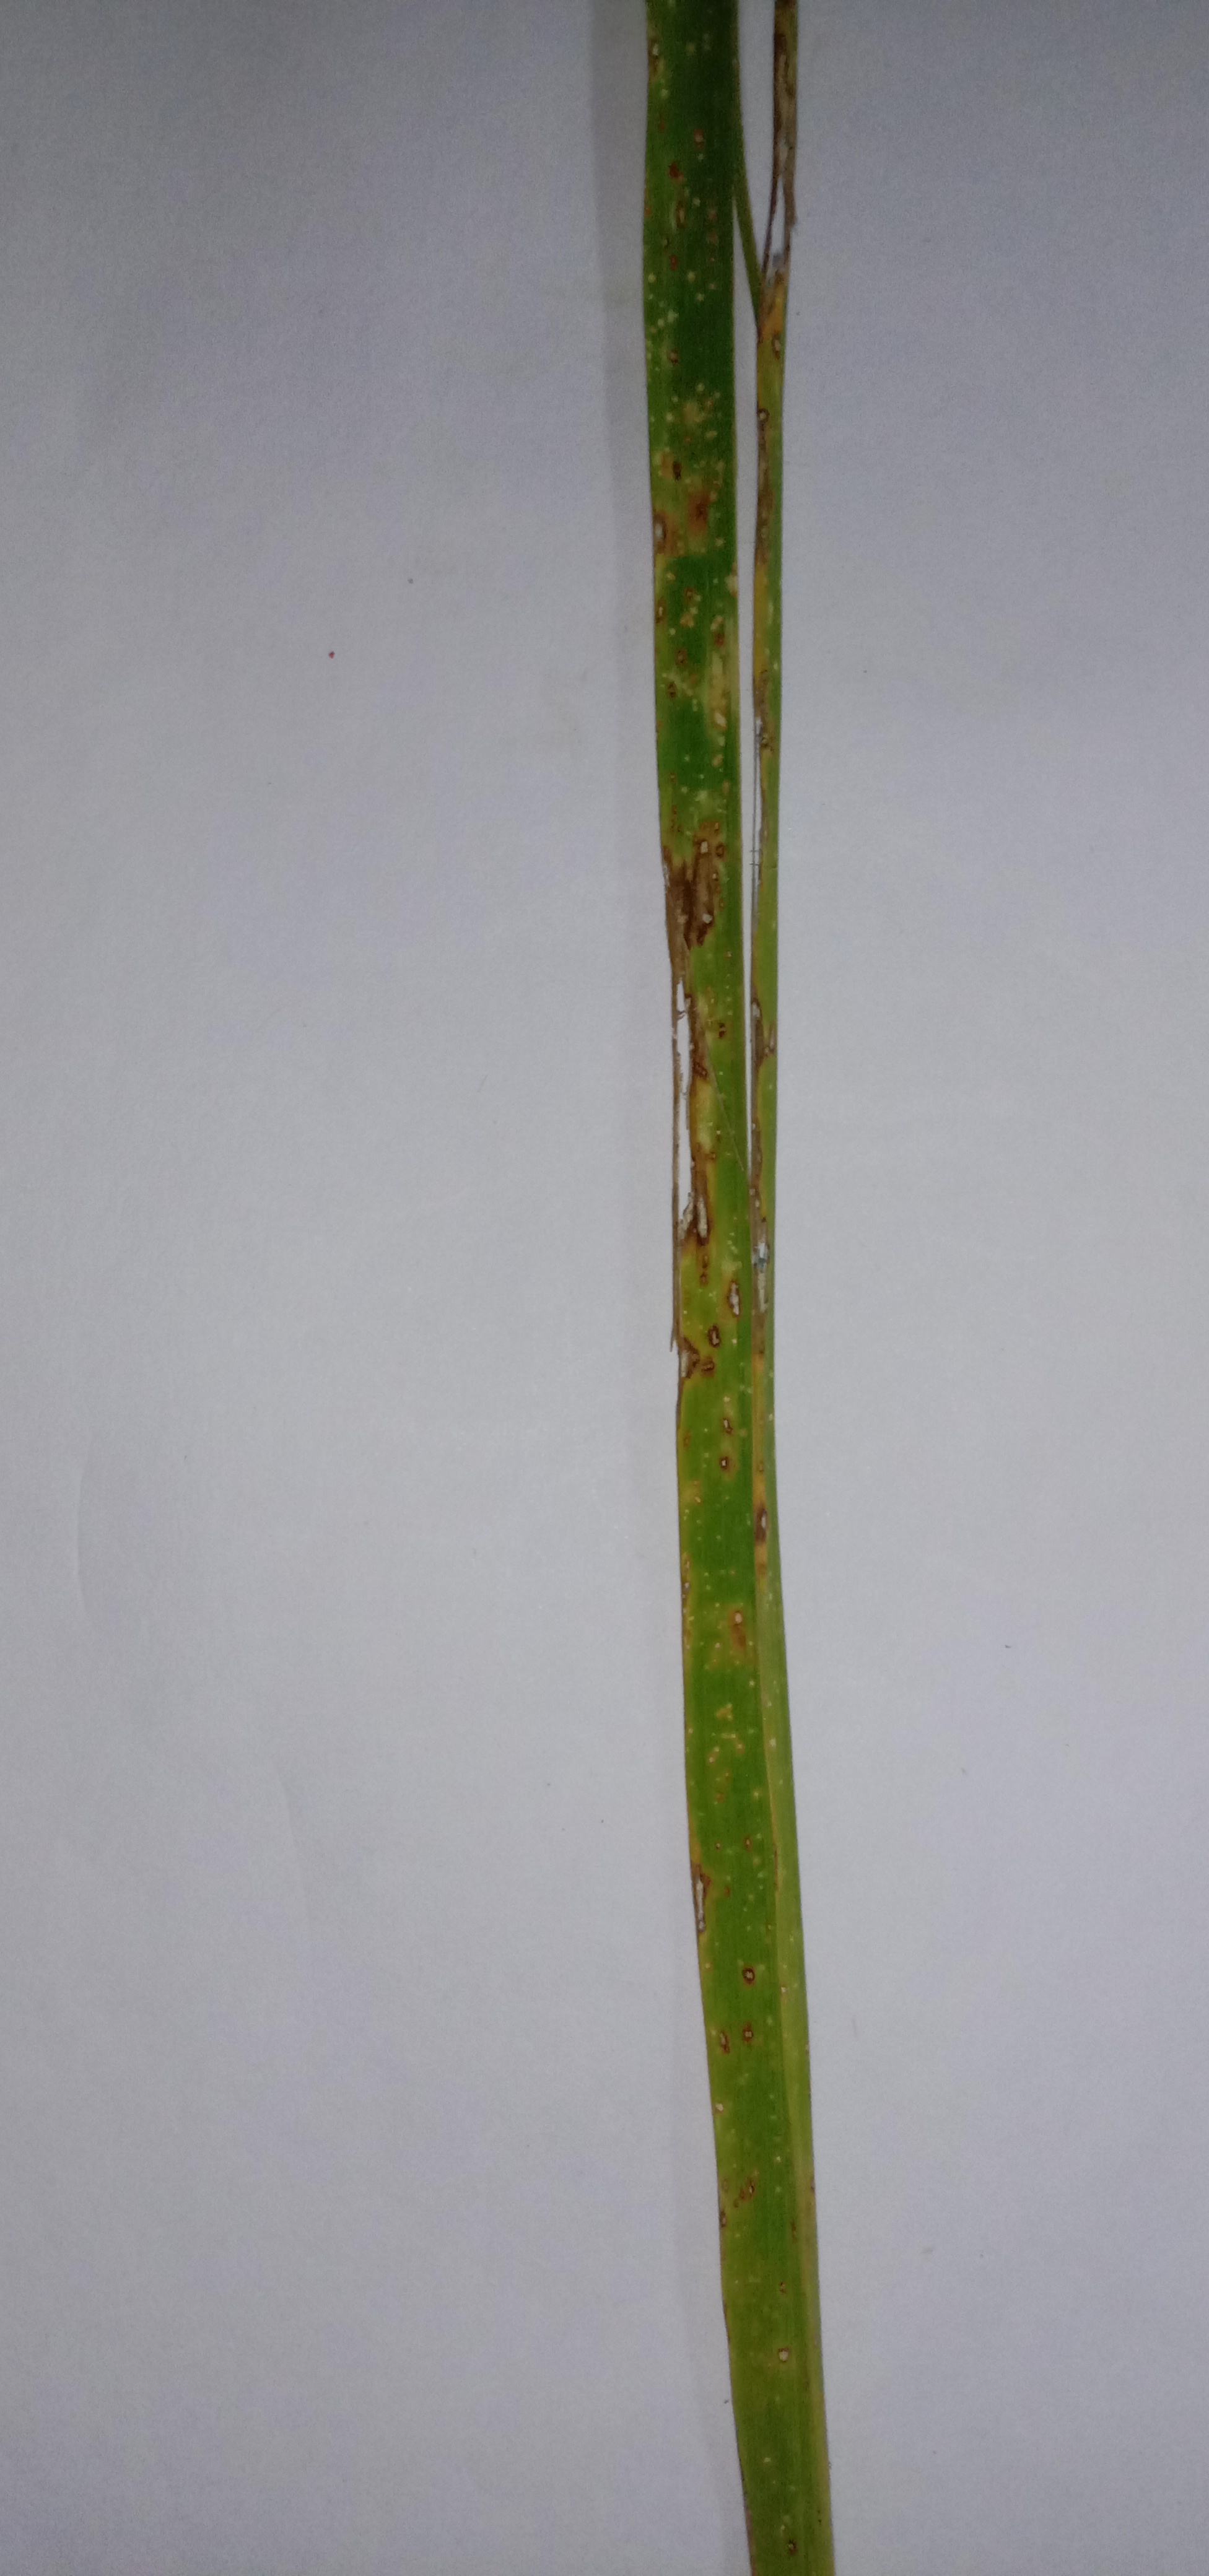
Label: Rice___Leaf_Blast